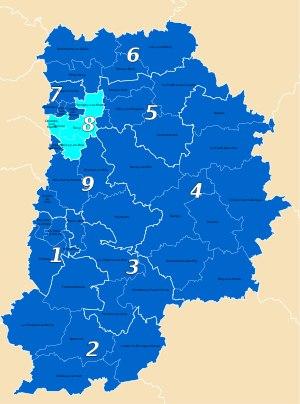
Le département de Seine-et-Marne est divisé depuis 1988 en neuf circonscriptions législatives, d'une population moyenne de 133 085 habitants. Toutes ont élu aux législatives de 2007 et de 2007 des députés UMP. Depuis le nouveau découpage électoral de 2010, en vigueur à compter des élections législatives de 2012, le nombre de circonscriptions est passé de neuf à onze, du fait de la forte croissance démographique du département.